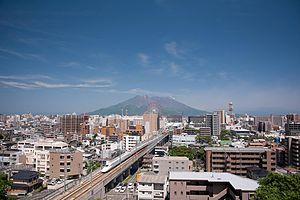
Kagoshima est une ville sur l'île de Kyūshū, au Japon.
La ligne Shinkansen Kyūshū est une ligne japonaise de chemin de fer à grande vitesse d'une longueur de 257 kilomètres entre Fukuoka et Kagoshima sur l'île de Kyūshū. Cette ligne a été créée parallèlement à la ligne principale Kagoshima. Le propriétaire et exploitant de cette infrastructure est la Kyushu Railway Company.